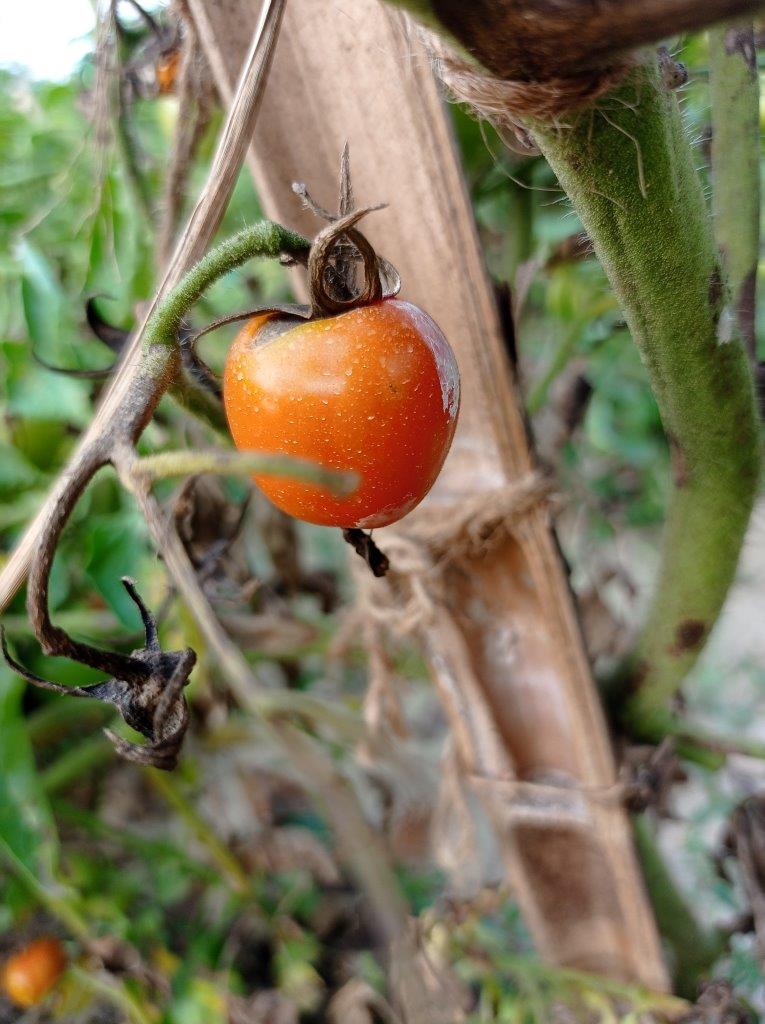
Maturity: Mature